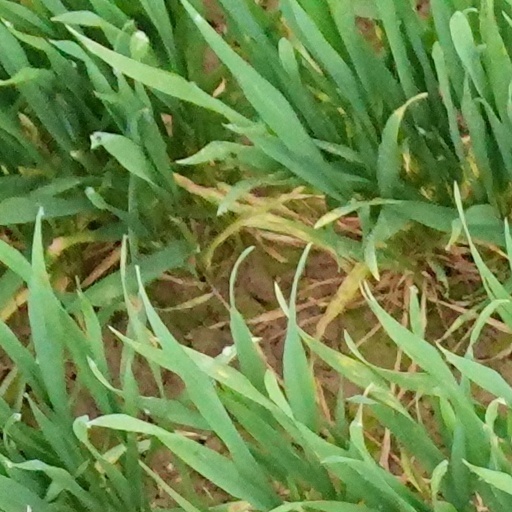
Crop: wheat